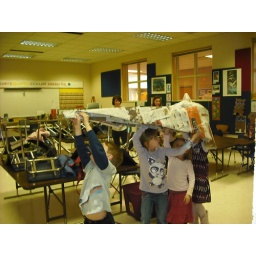
The paper airplane is complete. All it needs in order to fly is a little imagination.